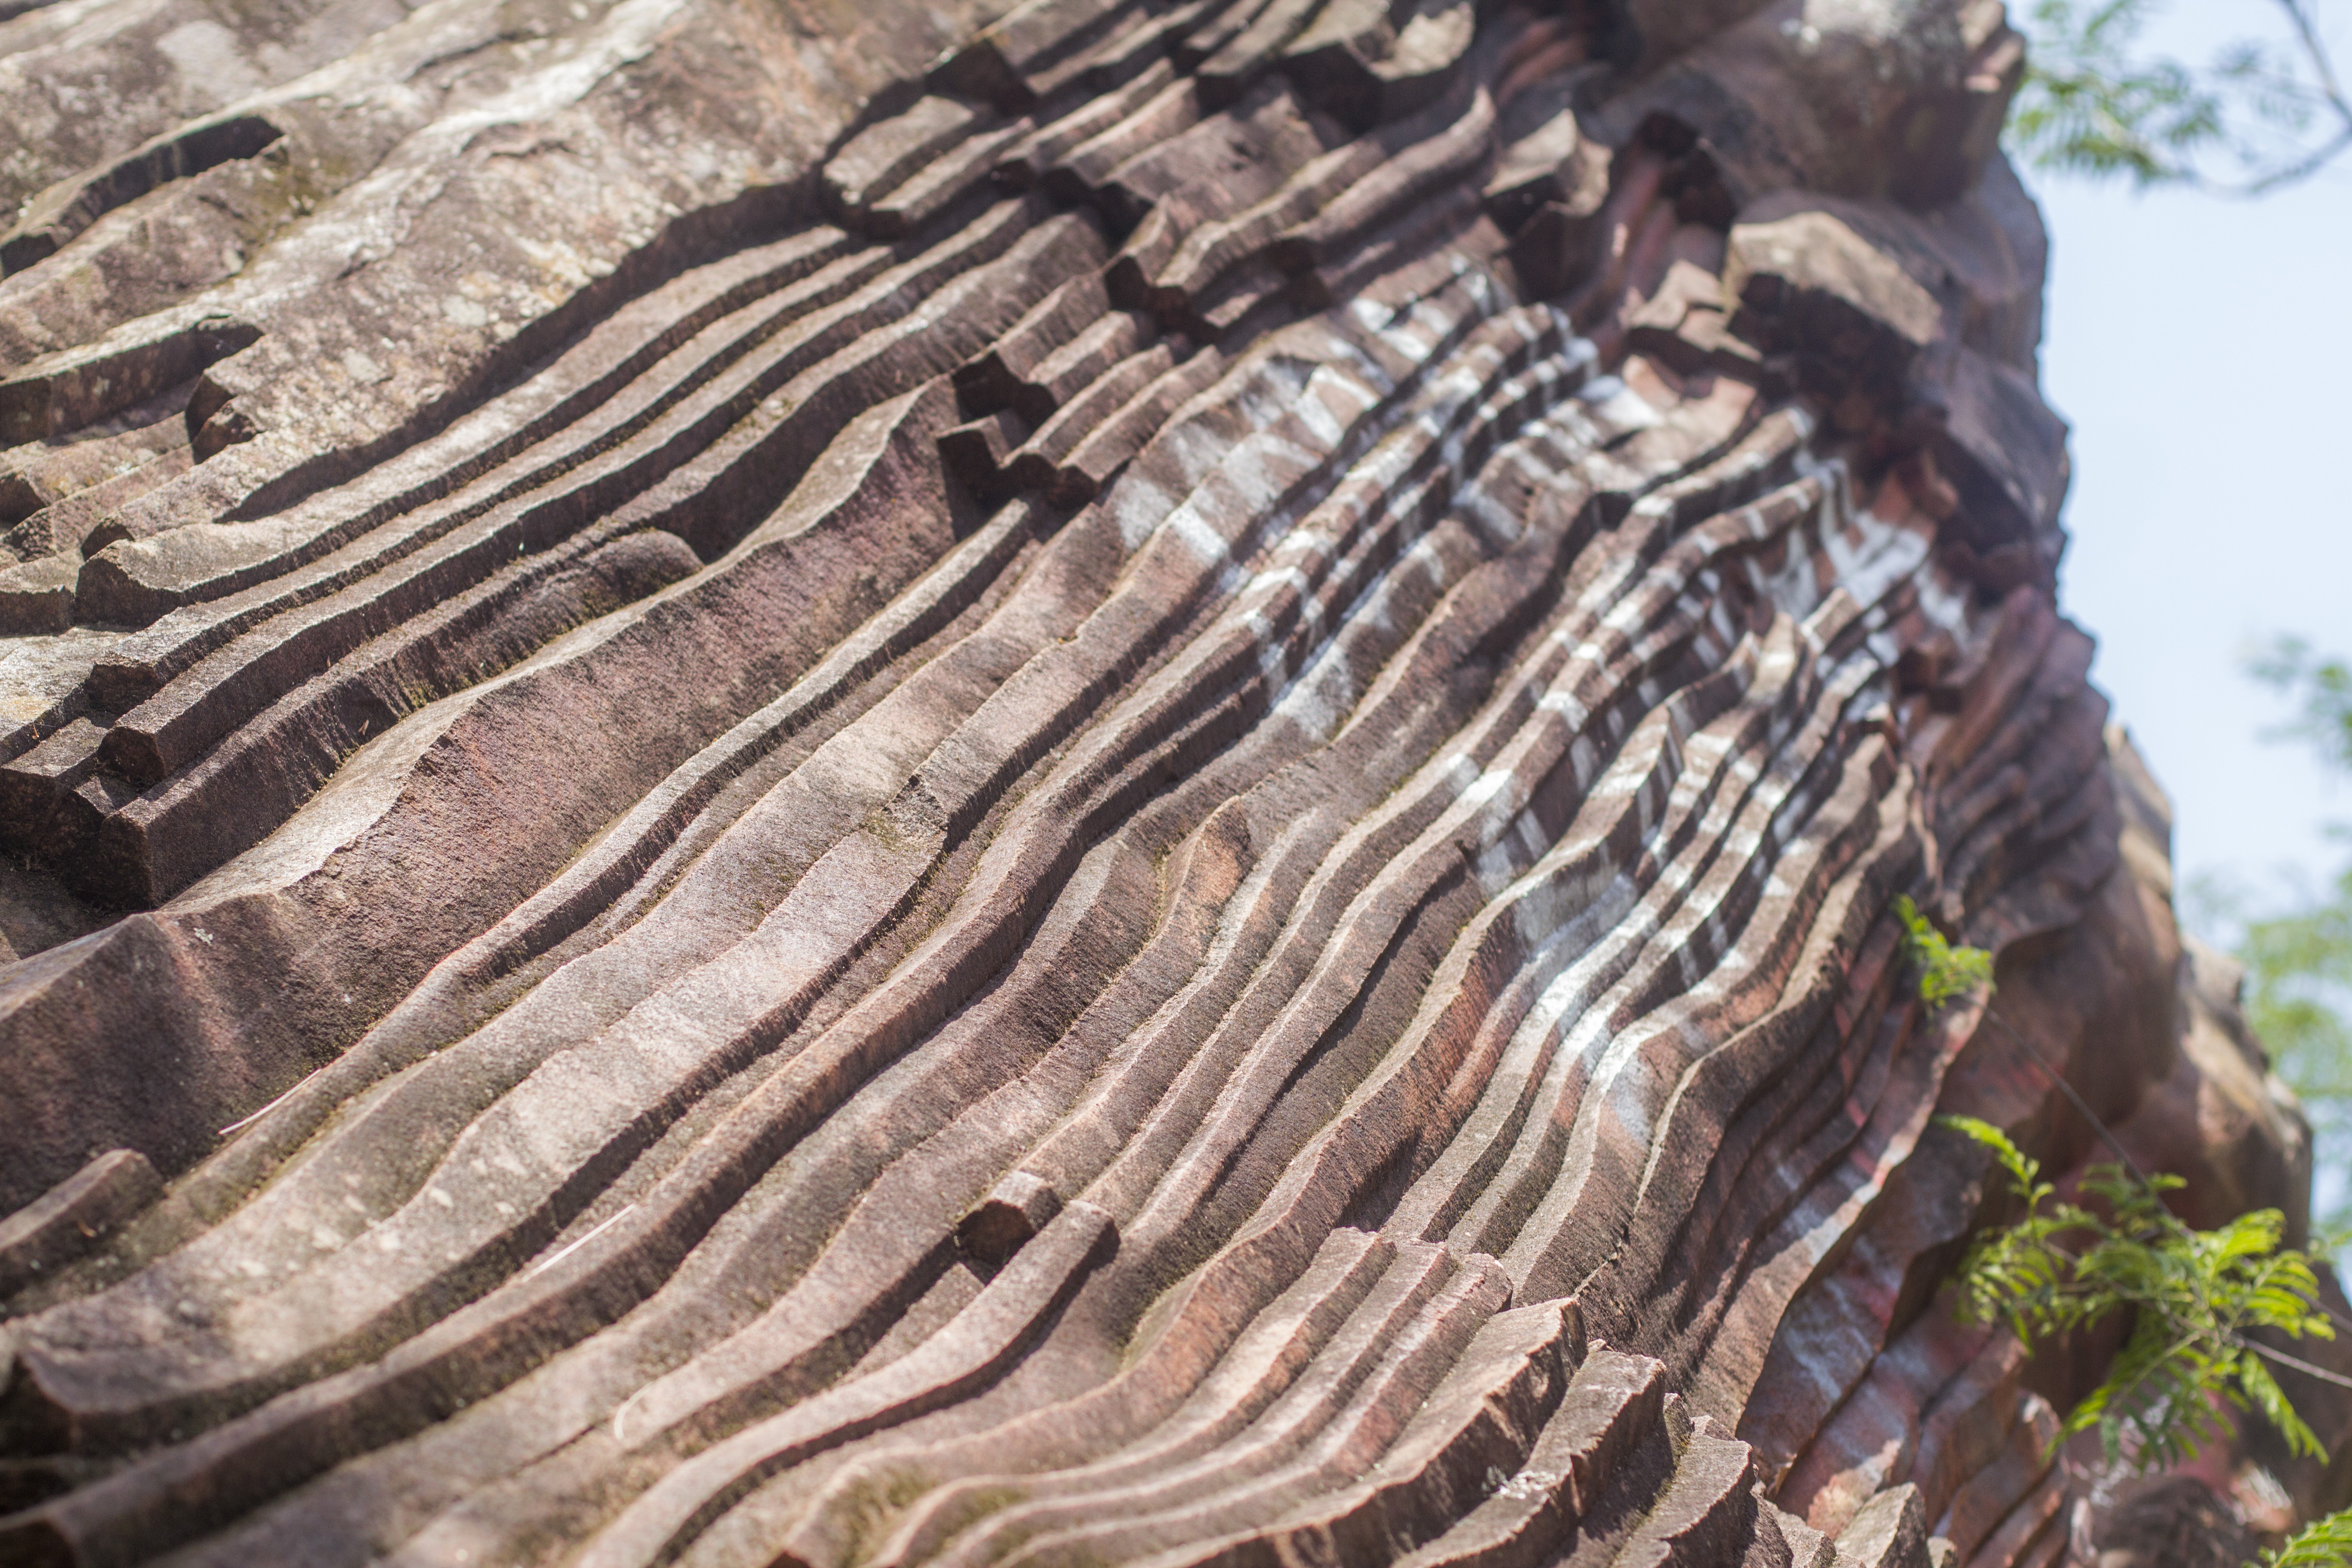
nature, rock, wood, formation, rocks, stones, geology, temple, mountains, carving, ancient history